Djarot Saiful Hidayat

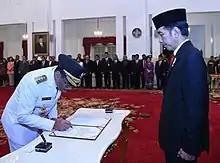
President and former Jakartan Governor Joko Widodo with Djarot during the latter's swearing in following Basuki's removal from office.

Months after his election into the legislative body, Jokowi defeated Prabowo Subianto to become the 7th President of Indonesia. Consequentially, Basuki was elevated to the rank of governor and left his former position of vice governor vacant. As PDI-P sought for a replacement, his name was brought up along with that of Boy Sadikin (eldest son of late former governor Ali Sadikin). In the end, Ahok selected Djarot as his deputy and he was put into office on 17 December. According to Basuki, he had set his eyes on the former mayor since before he officially became Vice Governor. Upon his appointment, Djarot immediately started conducting highly publicized visits known popularly as "blusukan" often done by Jokowi during his term but somewhat less commonly for Basuki.